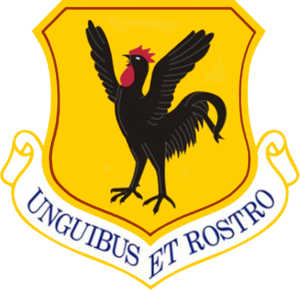
Le 18th Wing, appartenant aux Pacific Air Forces de l'United States Air Force est stationné à Kadena Air Base au Japon.
Voici une liste des installations de la United States Air Force.
"Francis Stanley ""Gabby"" Gabreski est un pilote de chasse américain de l'USAAF titulaire de 34,5 victoires incontestées : 28 victoires lors de la Seconde Guerre mondiale et 6,5 lors de la guerre de Corée. Le nombre exact de victoires remportées par Gabreski est sujet à controverse. En incluant 3 victoires non datées durant la Seconde Guerre mondiale, son score s'élèverait à 37,5 victoires.